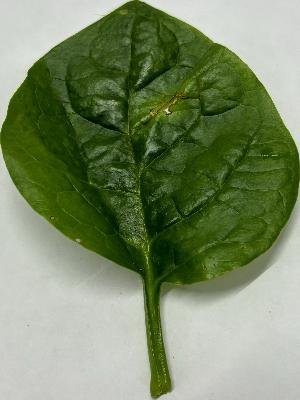
Label: Healthy-Leaf